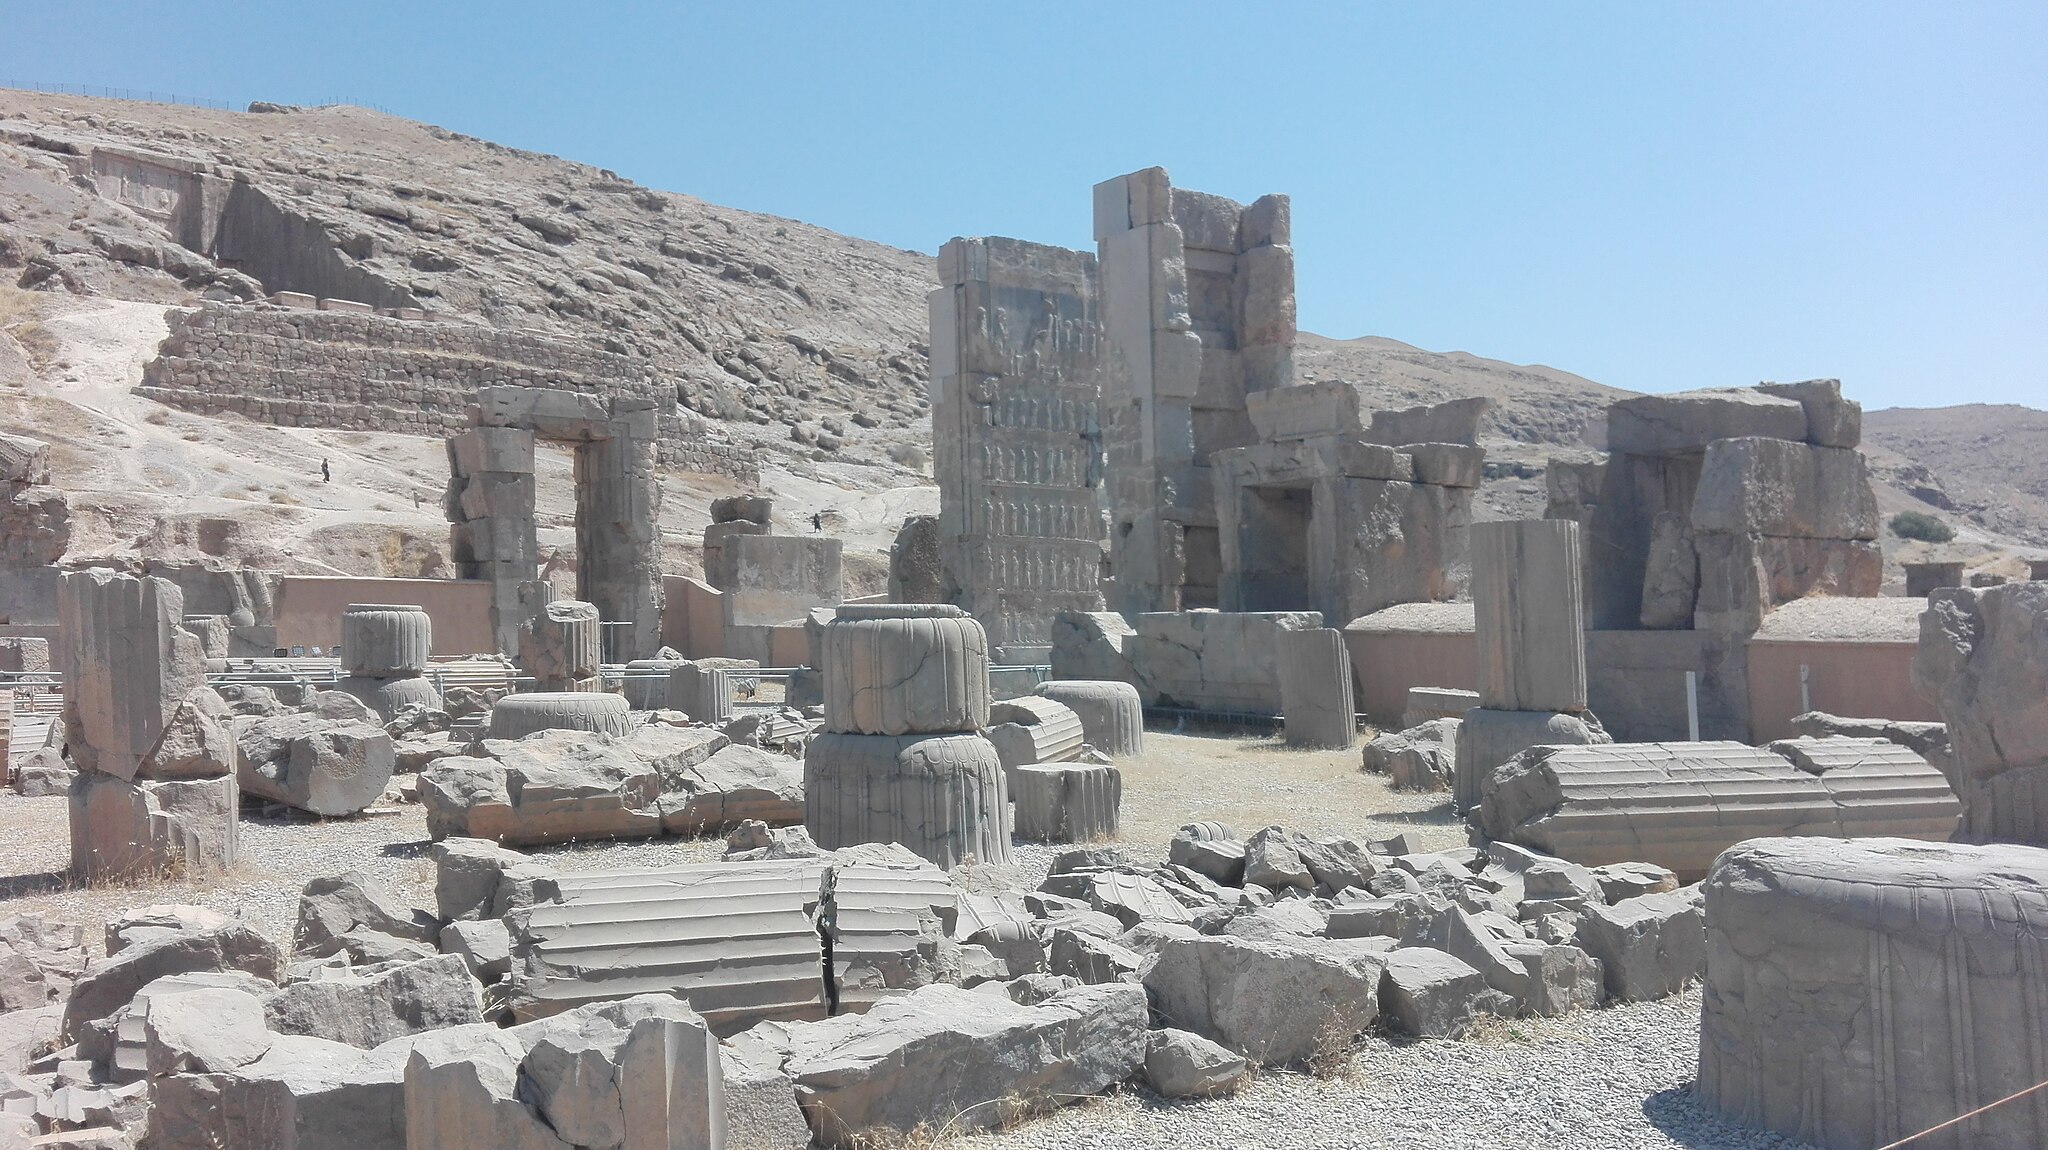
Title: تخت جمشید444
Date: 2016-09-18 12:22:47
Categories: Hall of hundred columns, Self-published work, Images from Wiki Loves Monuments 2016, Cultural heritage monuments in Iran with known IDs, Uploaded via Campaign:wlm-ir, Images from Wiki Loves Monuments 2016 in Iran, Iran photographs taken on 2016-09-18, Images from Wiki Loves Monuments in Marvdasht, 2016 in Persepolis